702d Expeditionary Airlift Squadron

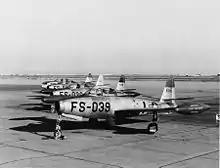
F-84s as flown by the squadron in the 1950s

The squadron was activated again in the reserves in 1952 at Buffalo Municipal Airport, New York as the 702d Fighter-Bomber Squadron. Although designated as a fighter unit, until 1955 the squadron primarily flew North American T-6 trainer aircraft, although it was equipped with a few North American F-51 Mustangs and Lockheed F-80 Shooting Stars. In 1955 the 702d moved a few miles to Niagara Falls Municipal Airport as a Republic F-84 Thunderjet unit. Despite its fighter-bomber designation, the squadron was gained by ADC upon mobilization. ADC required the squadron be designed to augment active duty squadrons capable of performing air defense missions for an indefinite period after mobilization independently of its parent wing. In 1957, budget cuts led to a reduction in the number of reserve squadrons from 55 to 45. In addition, within the Air Staff was a recommendation that the reserve fighter mission be given to the Air National Guard and replaced by the troop carrier mission. As a result, the United States Air Force reduced its operations at Niagara Falls and the 702d was inactivated in July 1957.